Tom Swift and His Giant Cannon

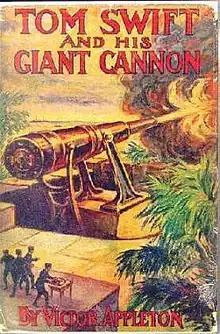

Tom Swift and His Giant Cannon, or, The Longest Shots on Record, is Volume 16 in the original Tom Swift novel series published by Grosset & Dunlap.